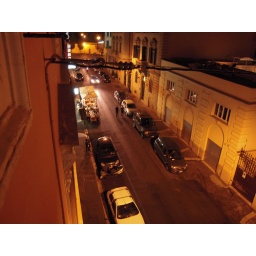
Sitting in our hotel room with the window open listening to the music from the street below.